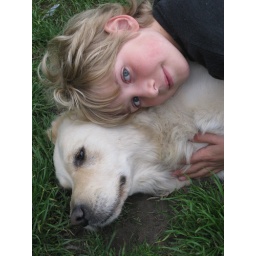
Alix is a female golden retriever and a service dog in training. Picture taken by her foster family.